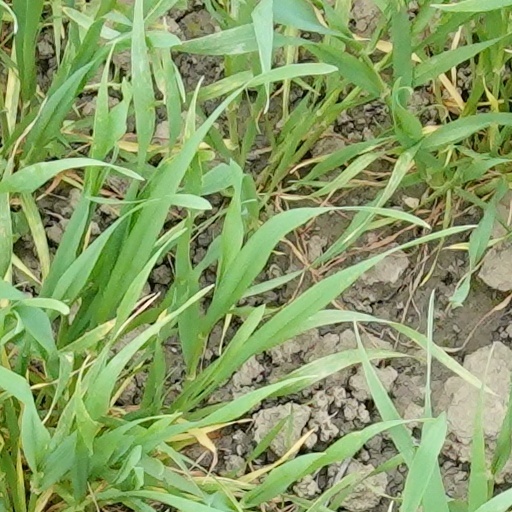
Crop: wheat